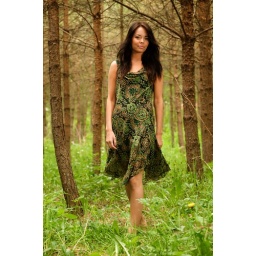
Inka walking in the forest